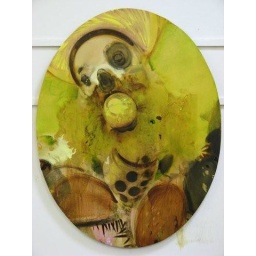
Painting in Black dog yellow house a show curated by Rachel Howard @ Trolley